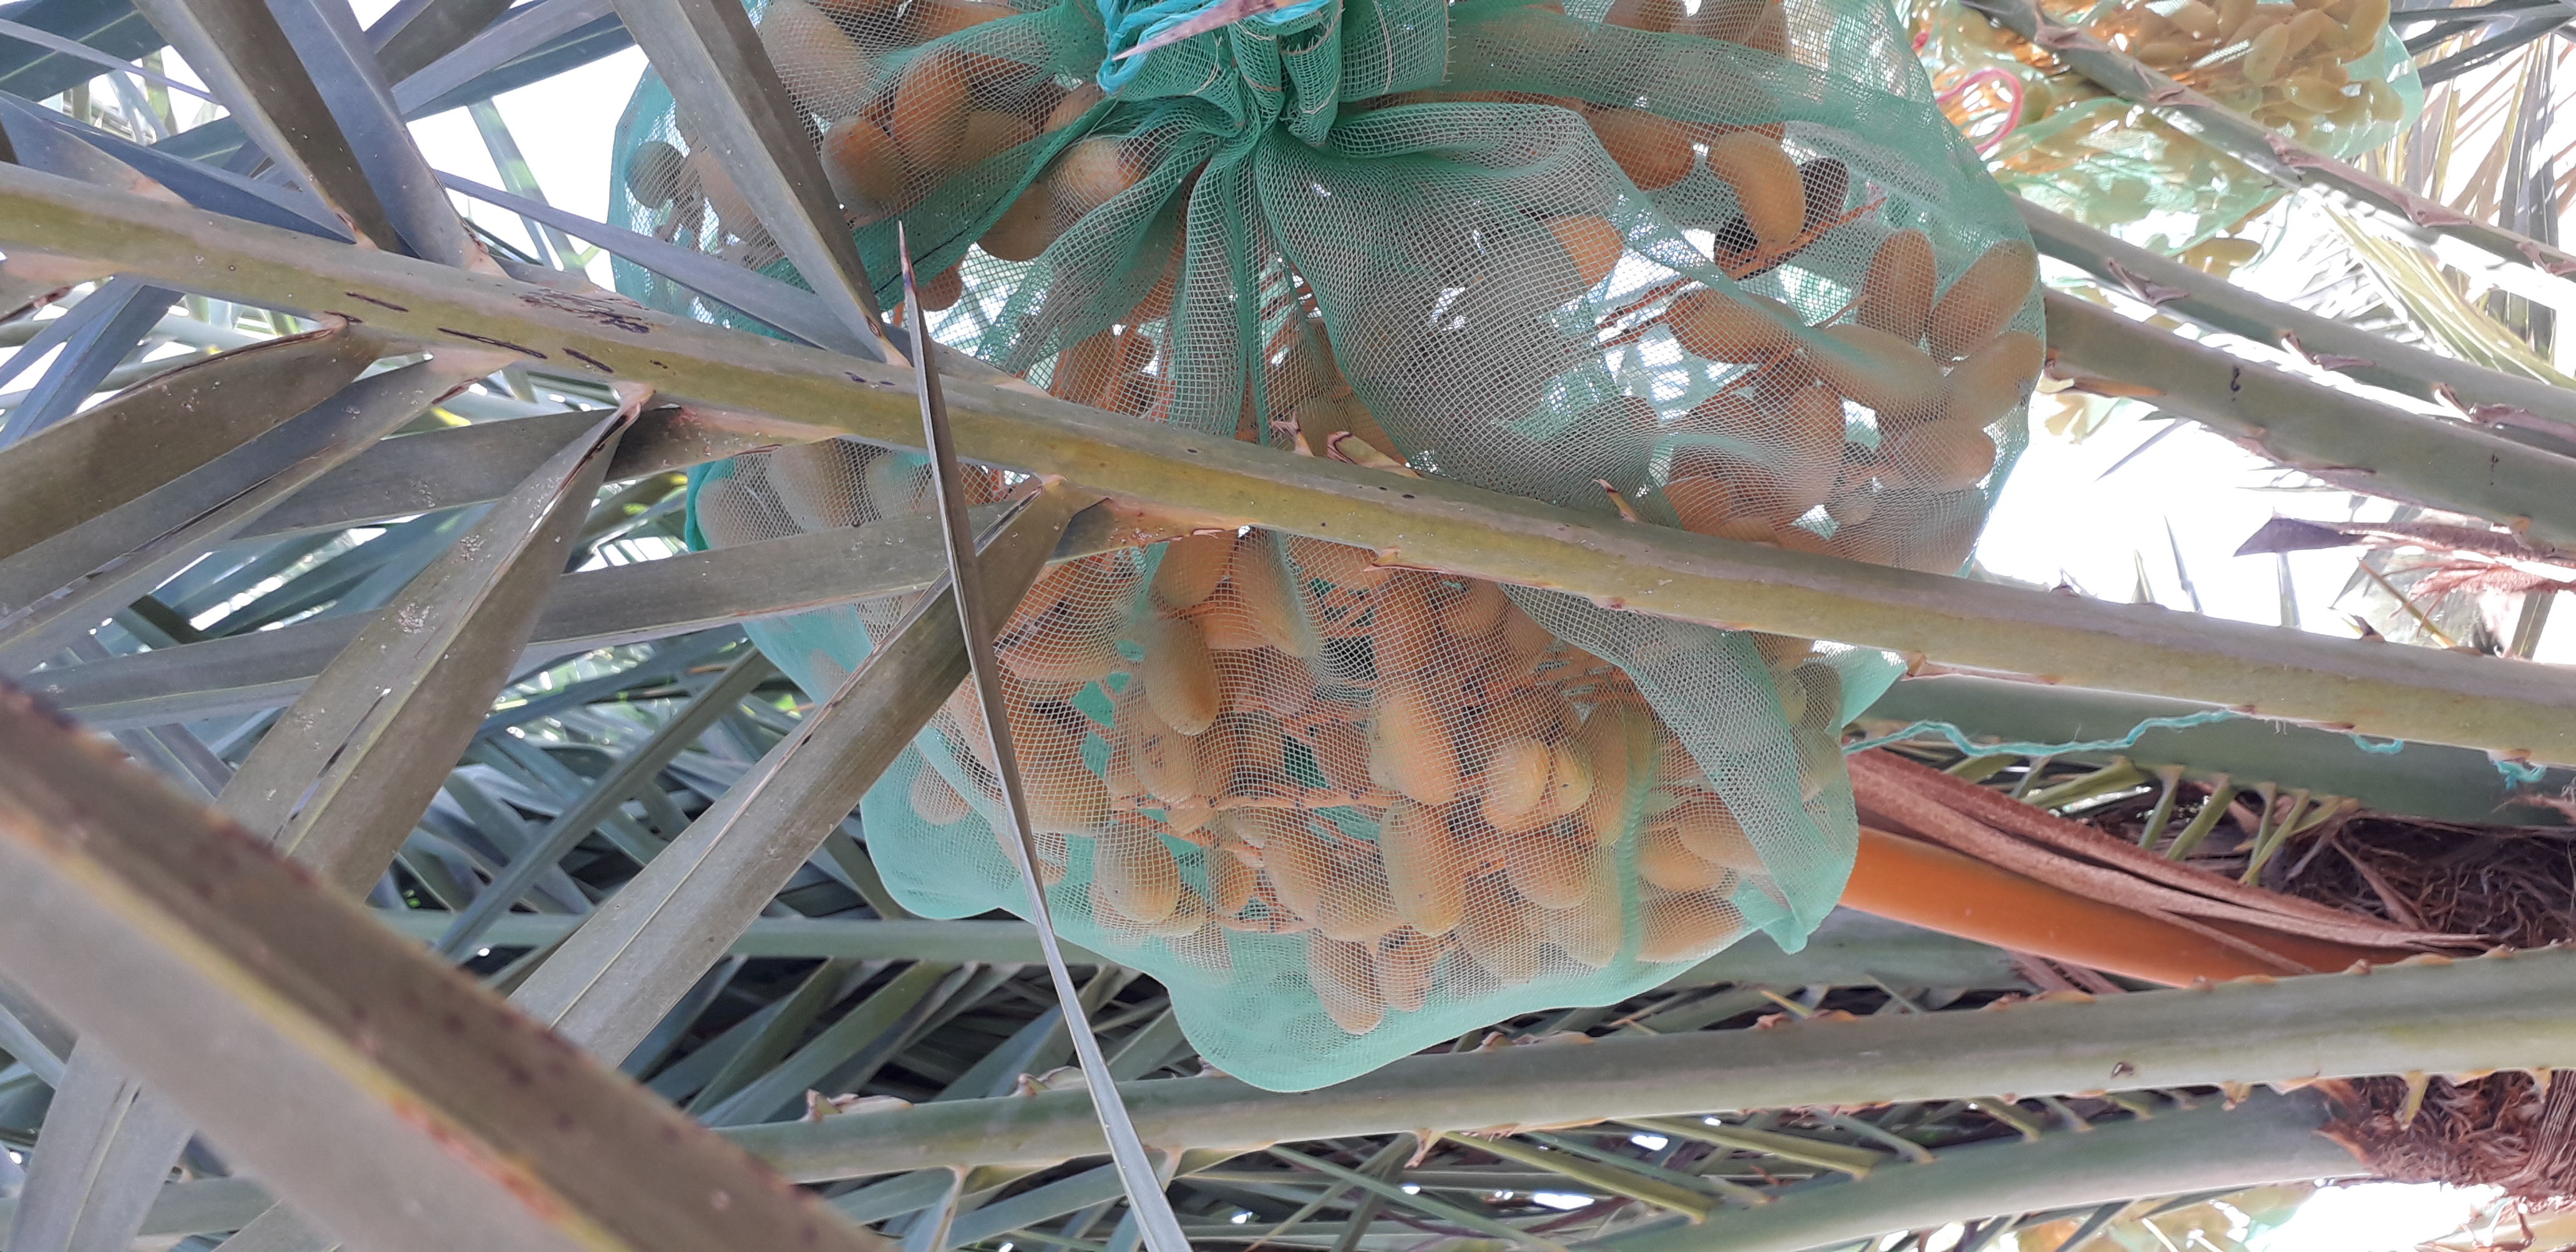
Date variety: kholt